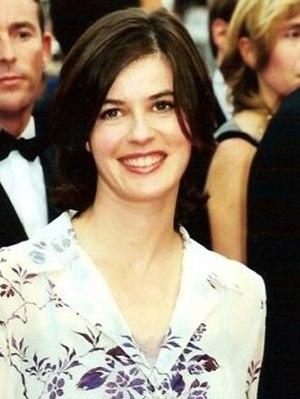
Irène Jacob au festival de Cannes.
Irène Jacob, de son vrai nom Irène Marie Jacob, est une actrice franco-suisse née le 15 juillet 1966 à Paris.
Le Festival du cinéma américain de Deauville 2002, la 28ᵉ édition du festival, s'est déroulé du 30 août au 8 septembre 2002.
Carl Norac, né Delaisse le 29 juin 1960 à Mons, est un écrivain belge de langue française.